Canon EF 500mm lens

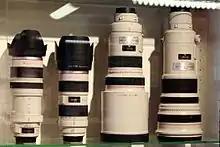
From left to right: EF 28-300mm 3.5-5.6L IS USM, 70–200 2.8L IS USM, 300mm 2.8L IS USM, 500mm 4L IS USM

The EF 500mm lenses are a group of super-telephoto prime lenses made by Canon that share the same focal length.